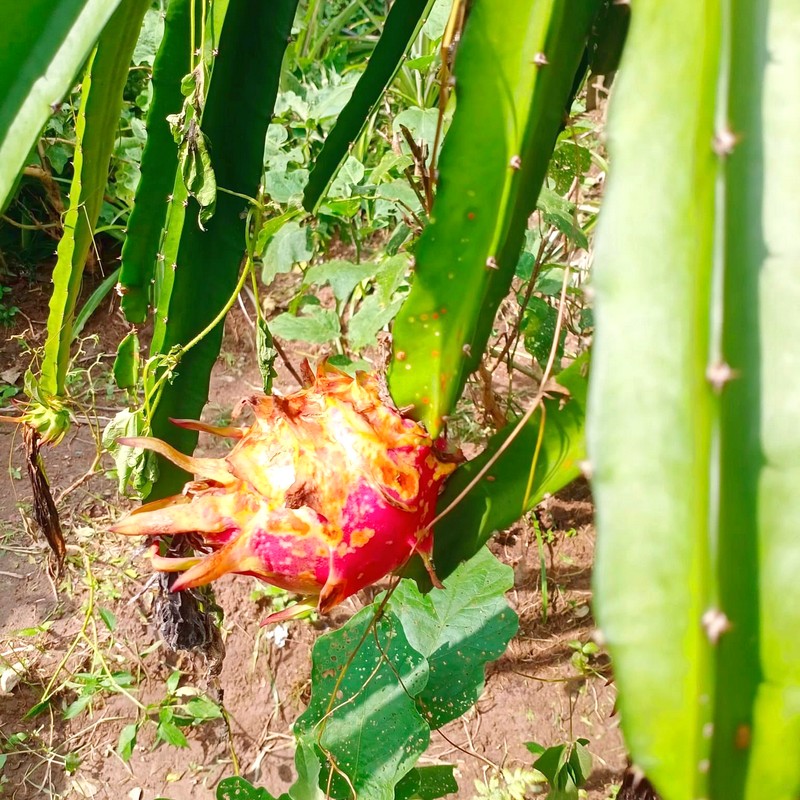
Label: Mature Dragon Fruit